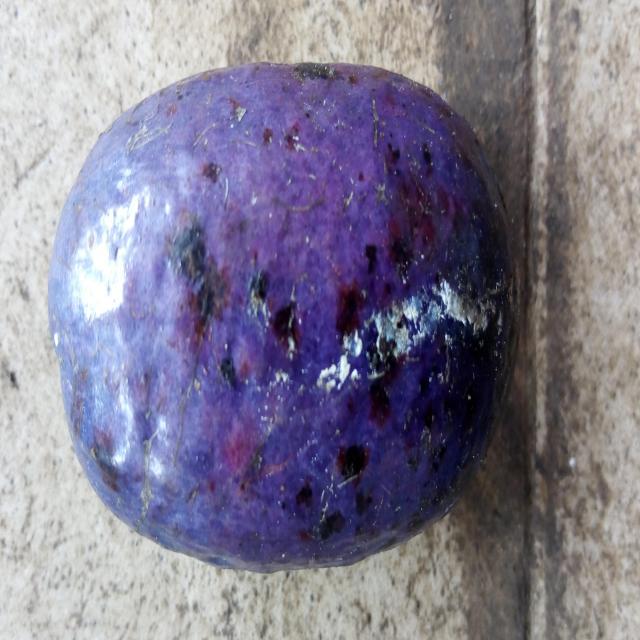
Plum grade: spotted